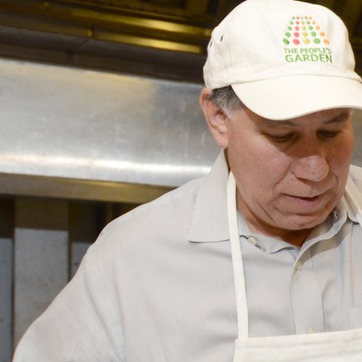
Material: metal